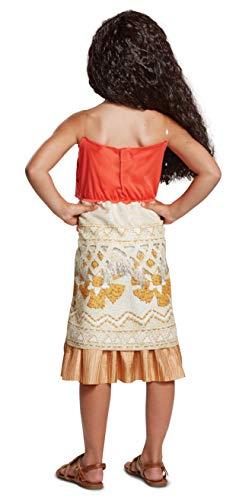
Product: Disney Moana Girls' Costume
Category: Clothing, Shoes & Jewelry | Costumes & Accessories | Kids & Baby | Girls | Costumes
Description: Disney Princess - Moana.
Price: $10.46
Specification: ProductDimensions:14x0.5x32inches|ItemWeight:8.2ounces|ShippingWeight:9.6ounces(Viewshippingratesandpolicies)|DomesticShipping:ItemcanbeshippedwithinU.S.|InternationalShipping:ThisitemcanbeshippedtoselectcountriesoutsideoftheU.S.LearnMore|ASIN:B01NAYT6YL|Itemmodelnumber:99475K|Manufacturerrecommendedage:7-8years